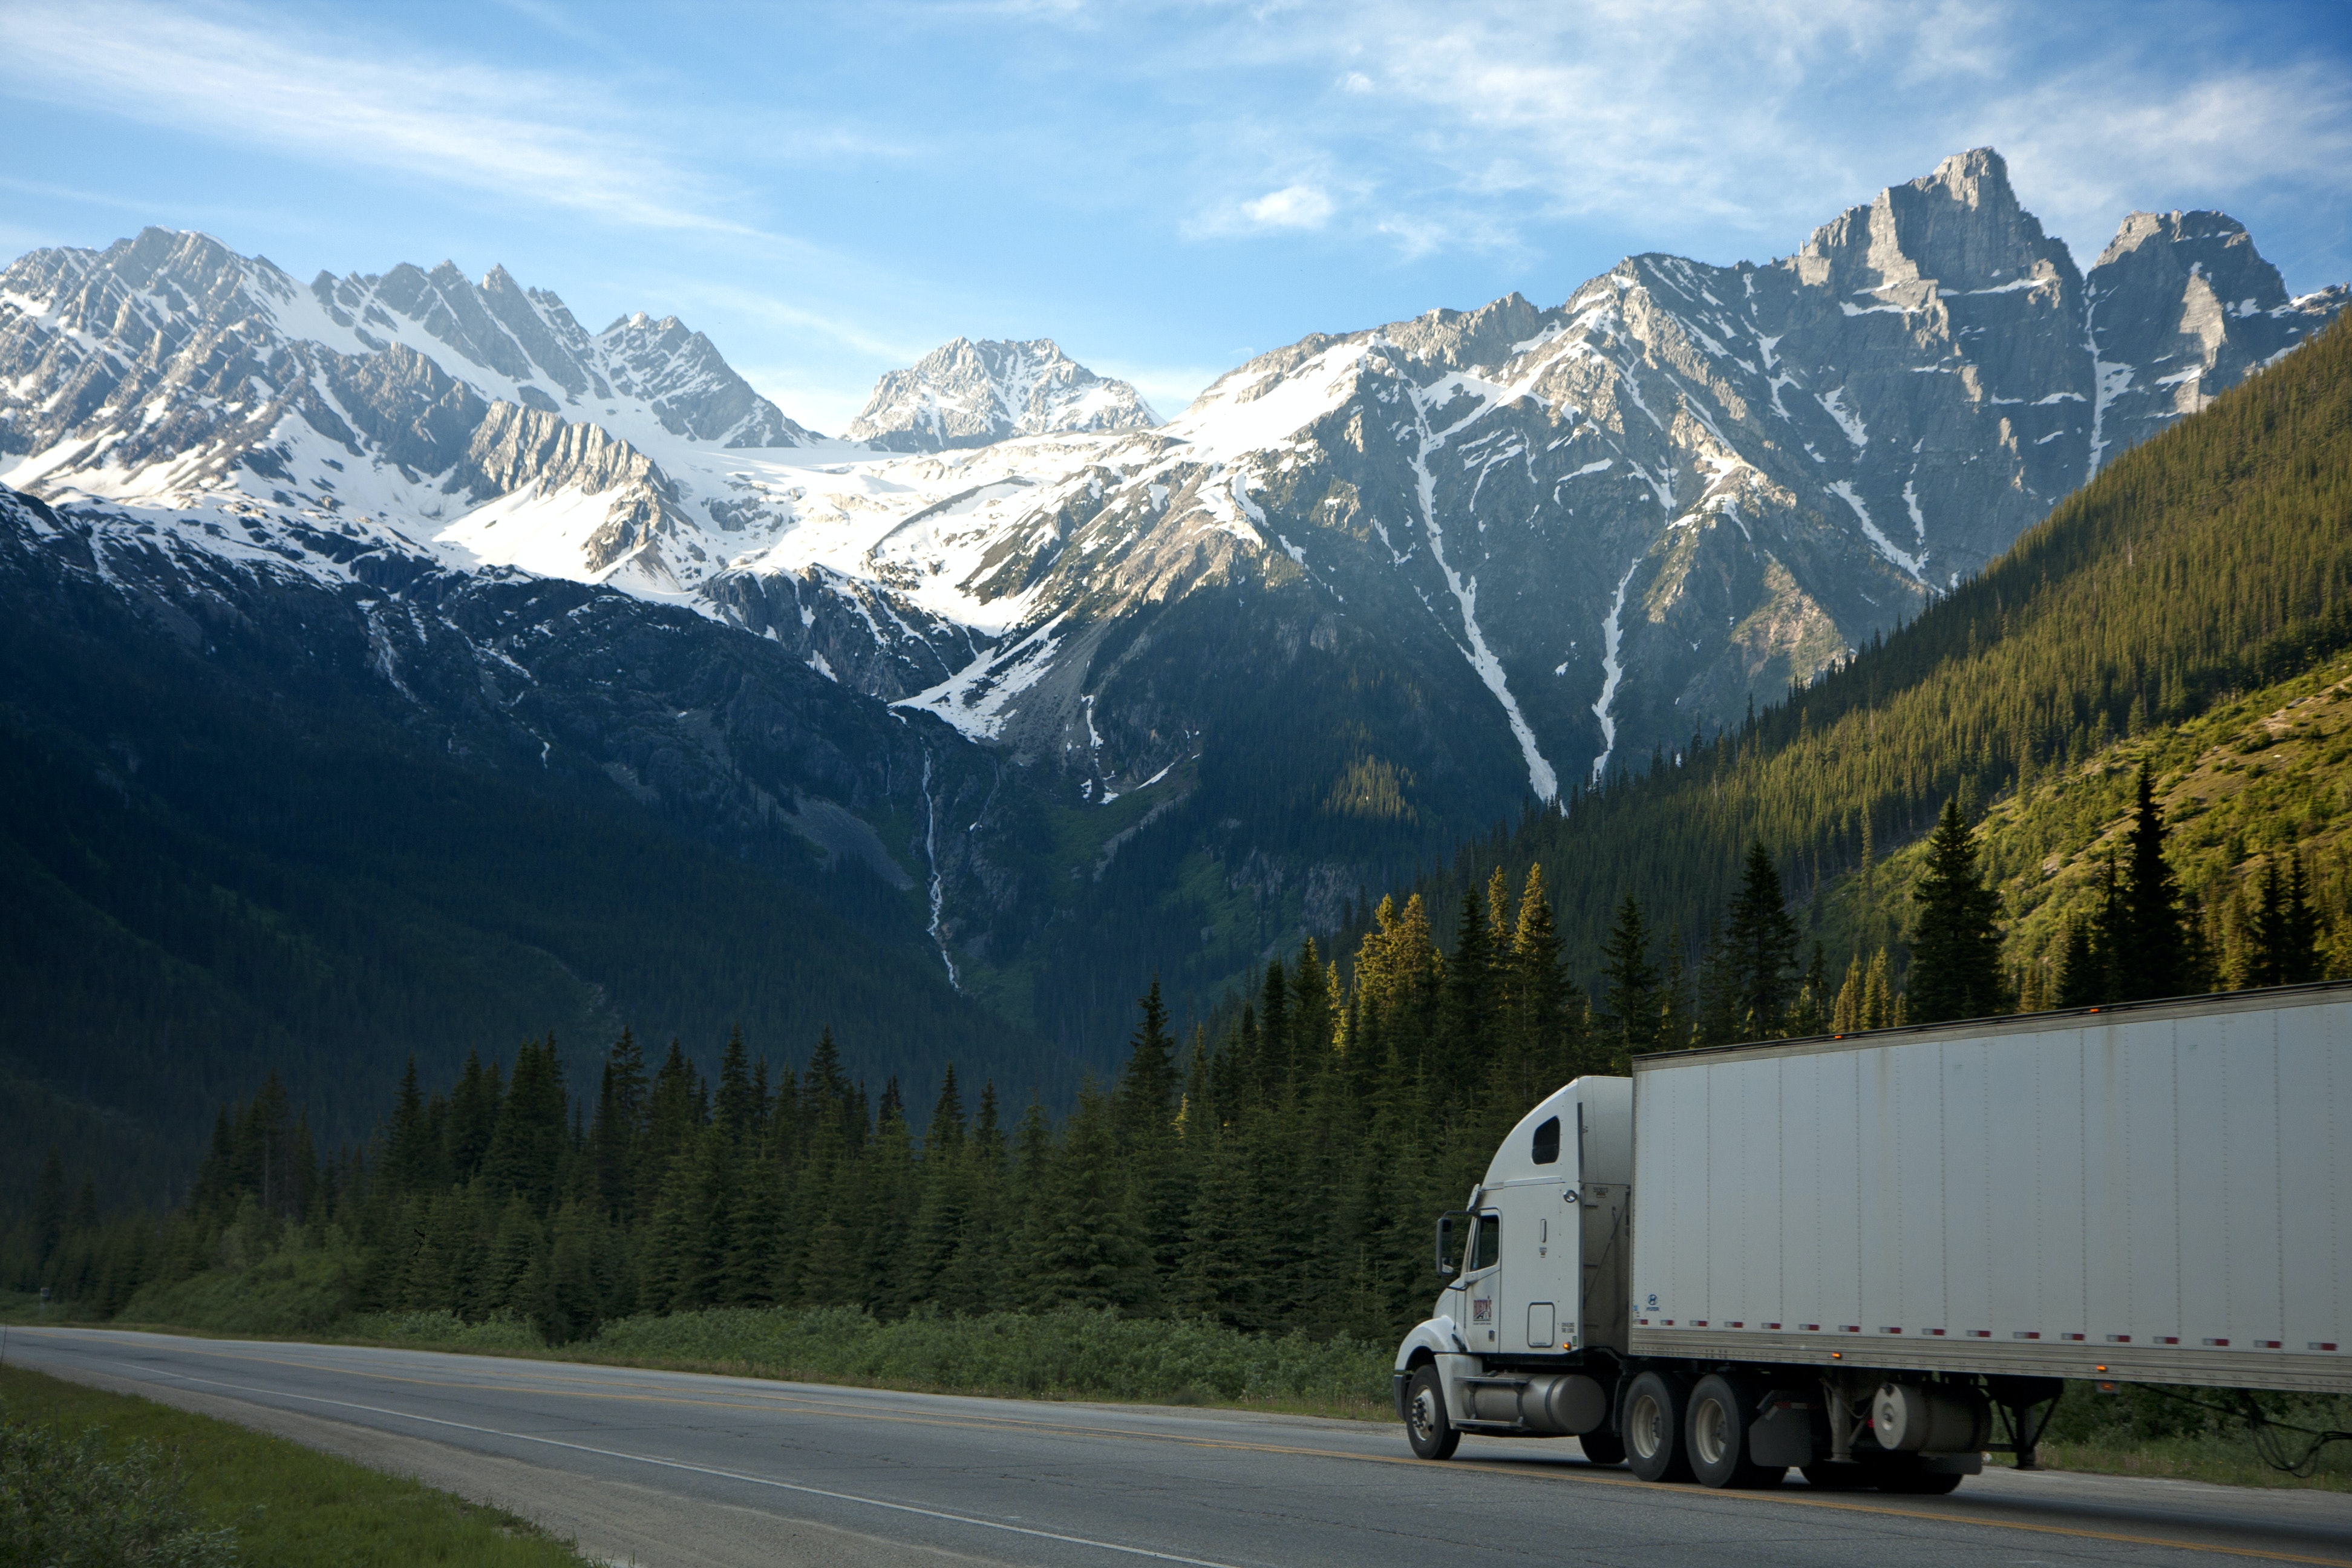
truck, logistic, cloud, mountain, sky, vehicle, tire, wheel, white, infrastructure, green, nature, snow, road surface, asphalt, mode of transport, tree, highland, natural landscape, thoroughfare, tar, mountainous landforms, automotive lighting, plant, landscape, motor vehicle, travel, mountain range, road, valley, slope, rolling, glacial landform, shoulder, windshield, hill, lane, freezing, freeway, massif, public utility, commercial vehicle, automotive exterior, highway, winter, tourism, cumulus, conifer, glacier, road trip, mountain pass, transport, trailer truck